Mary Foote Henderson

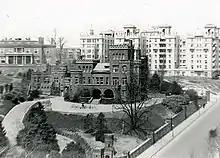
Henderson Castle in Washington, D.C., built in 1889 and razed in 1949

In 1889, after accumulating a fortune, the Hendersons moved back to Washington D.C., where they built a castle-like mansion on Sixteenth Street called "Boundary Castle" or "Henderson Castle." The Hendersons bought up dozens of lots outside the northern boundary of the city in the area known as Meridian Hill. Mary Henderson's interest in the immediate neighborhood, which coincided with the City Beautiful Movement of the early 20th century, ultimately led to the construction of the Meridian Hill Malcolm X Park and eviction of the community of working-class African Americans who resided in the area.